Tim Buckley (basketball)

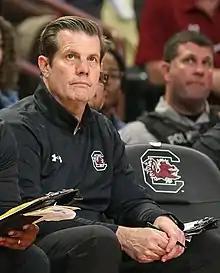
Buckley with South Carolina

Tim Buckley (born September 10, 1963) is an American college basketball coach who currently serves as an assistant coach under Wes Miller at Cincinnati.